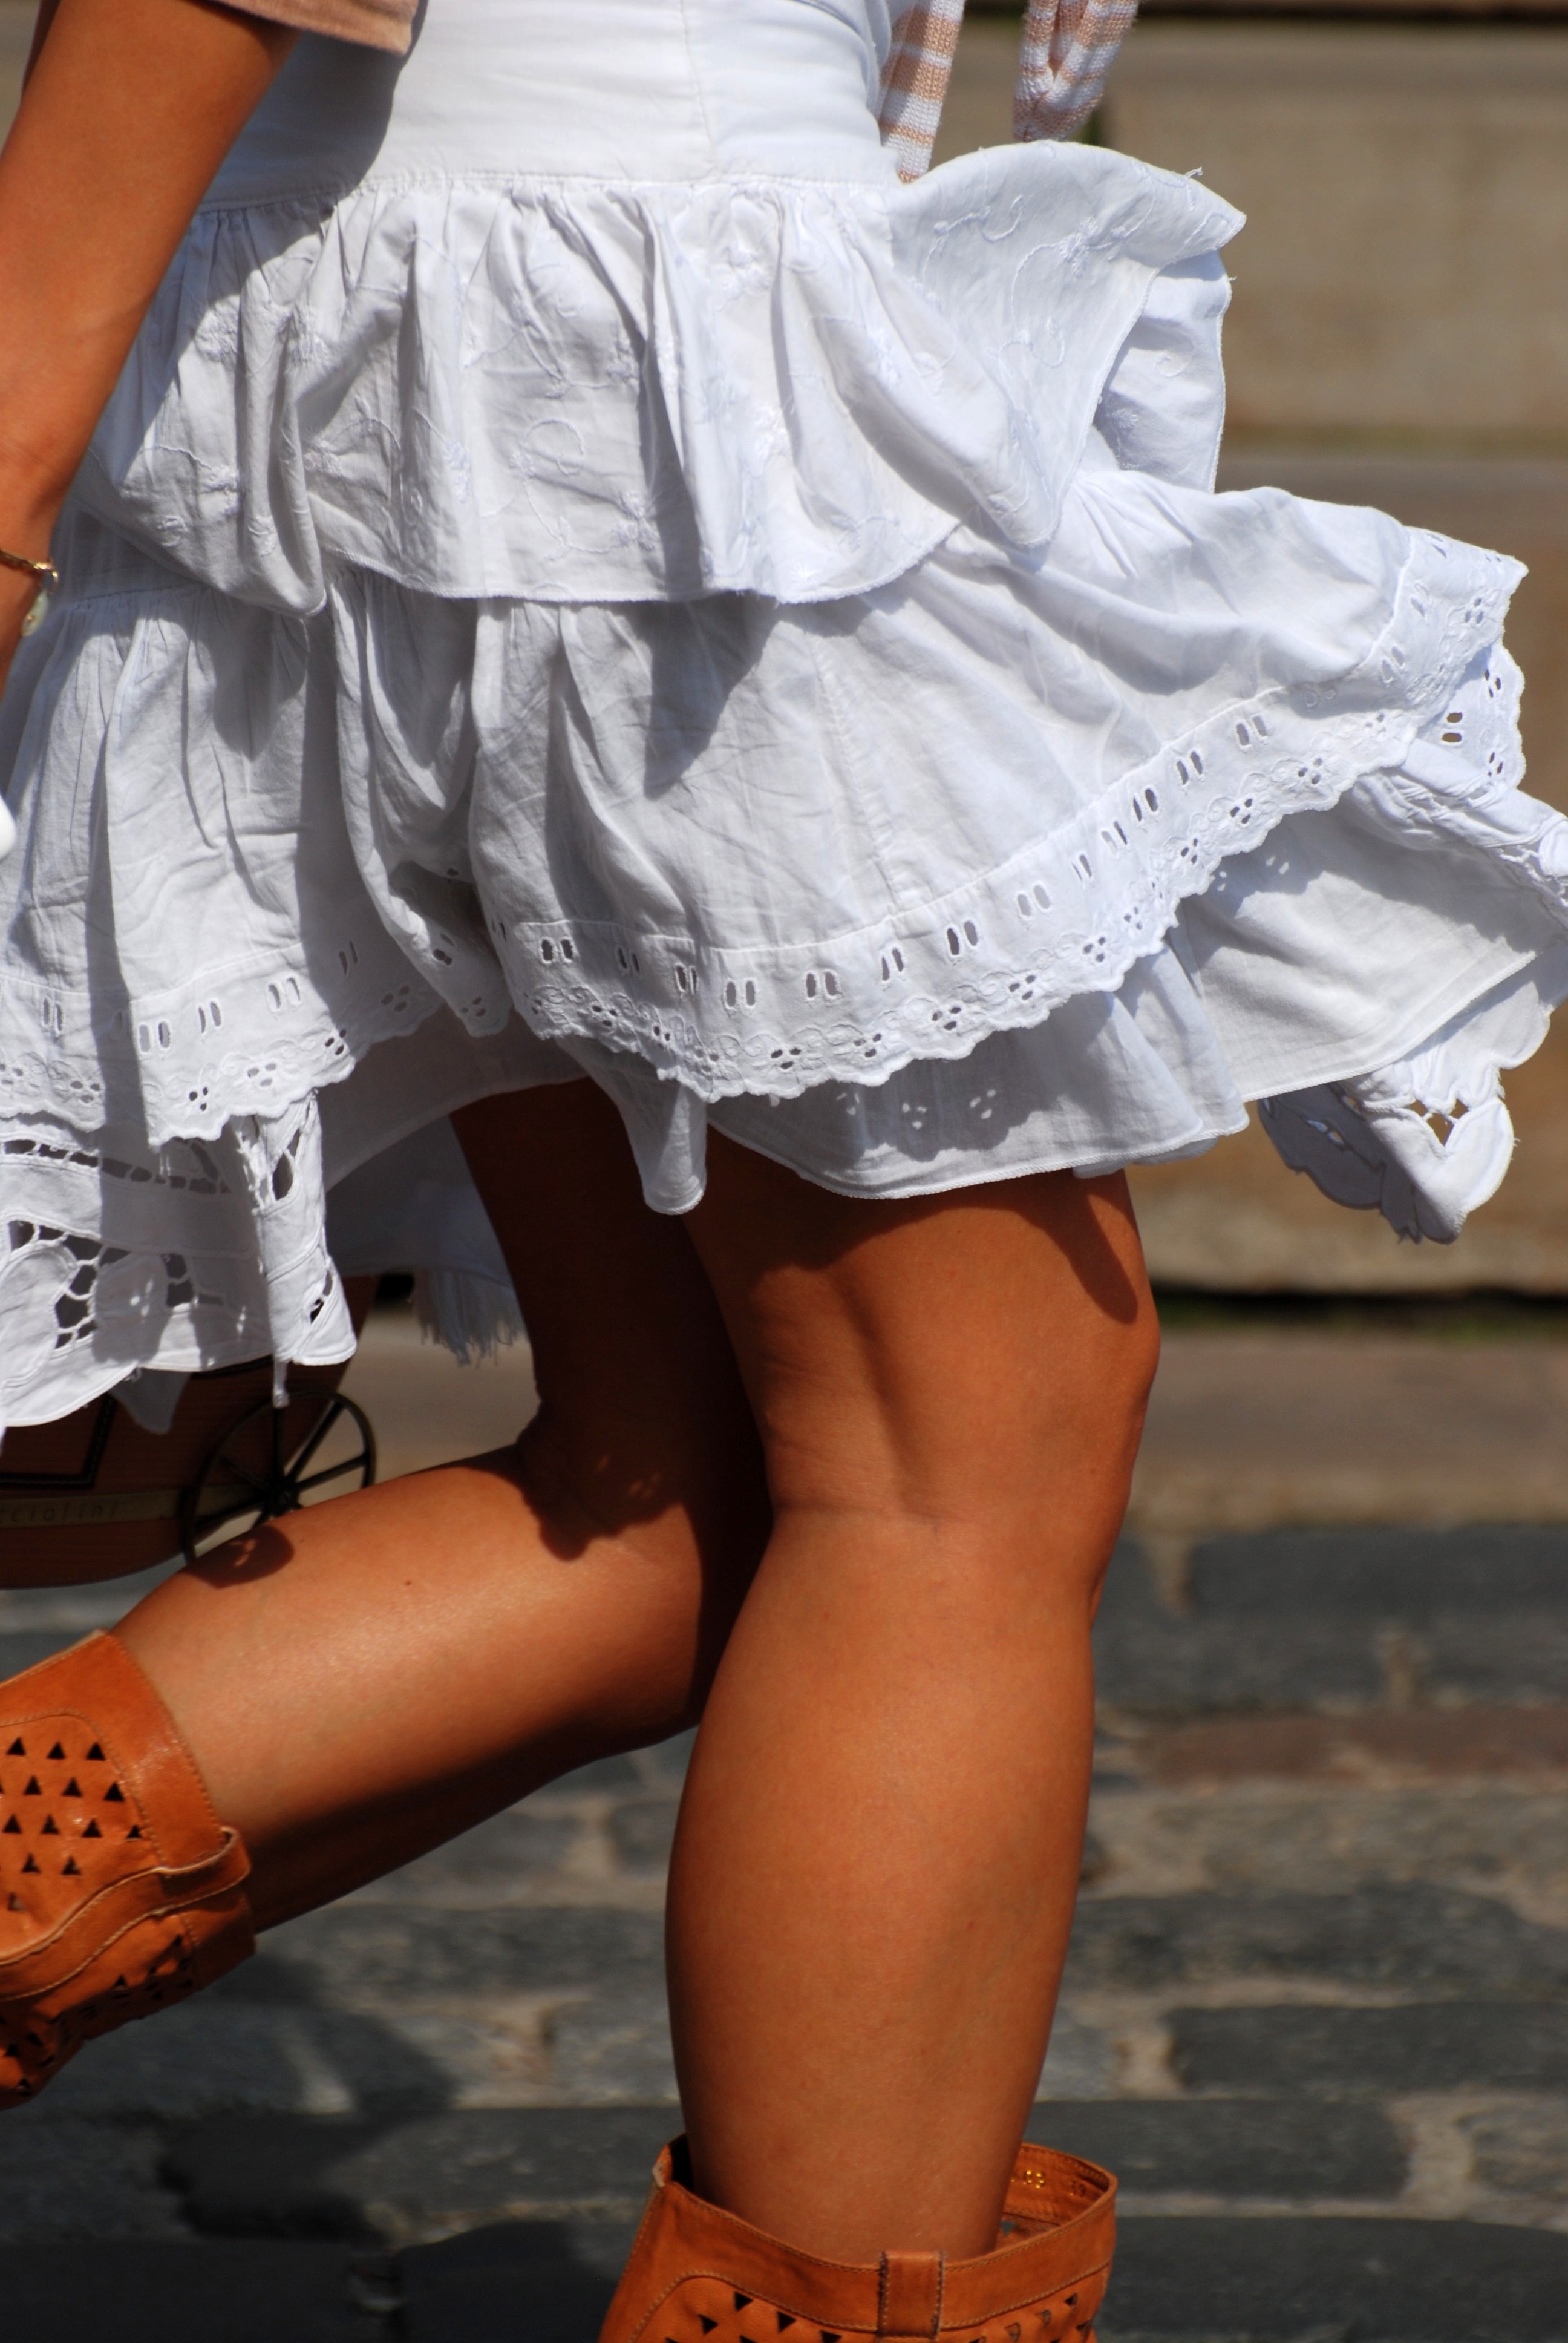
people, girl, woman, street, leg, model, fashion, nikon, clothing, lady, candid, girls, dress, thigh, moscow, russia, d80, costume, moskau, nikond80, moscou, abdomen, photo shoot, miniskirt